Osculum infame

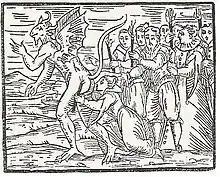
The "osculum infame" illustrated in Francesco Maria Guazzo's "Compendium maleficarum" of 1608

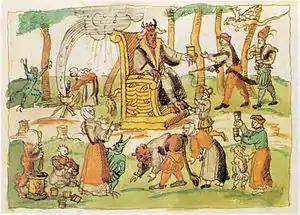
Sixteenth-century Swiss depiction of the Witches' Sabbath from the chronicles of Johann Jakob Wick. Note witch performing the "osculum infame", not upon Satan himself (enthroned above), but upon one of his attendant demons who has lowered his trunk hose for the purpose.

Osculum infame is a witch's supposed ritual greeting upon meeting with the Devil. The name means the 'shameful kiss' or 'kiss of shame', since it involved kissing the devil's anus, his "other" mouth. According to folklore, it was this kiss that allowed the Devil to seduce women.